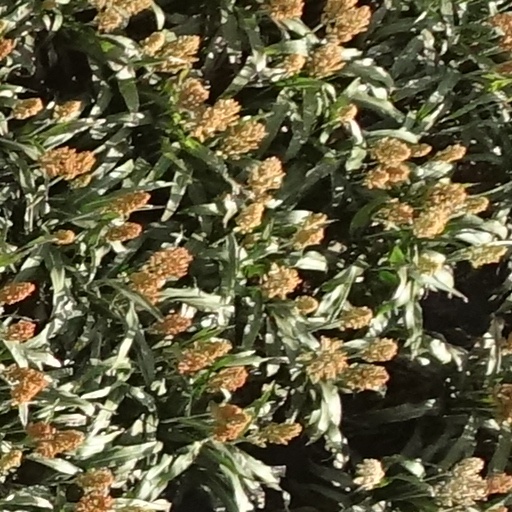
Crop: sorghum